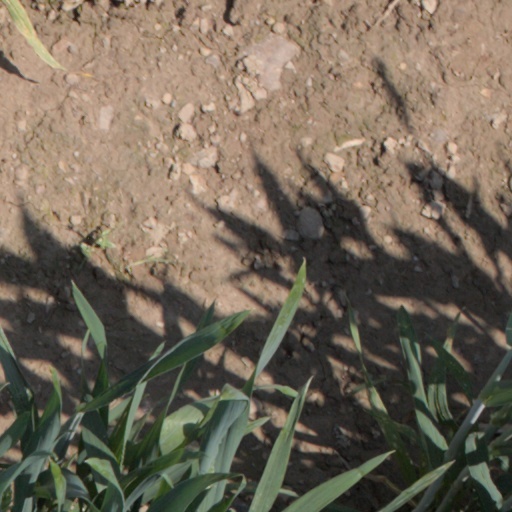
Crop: wheat